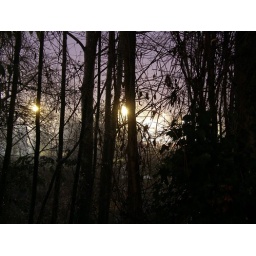
Another snowstorm in Seattle; taken from my bedroom window overlooking Interstate 90